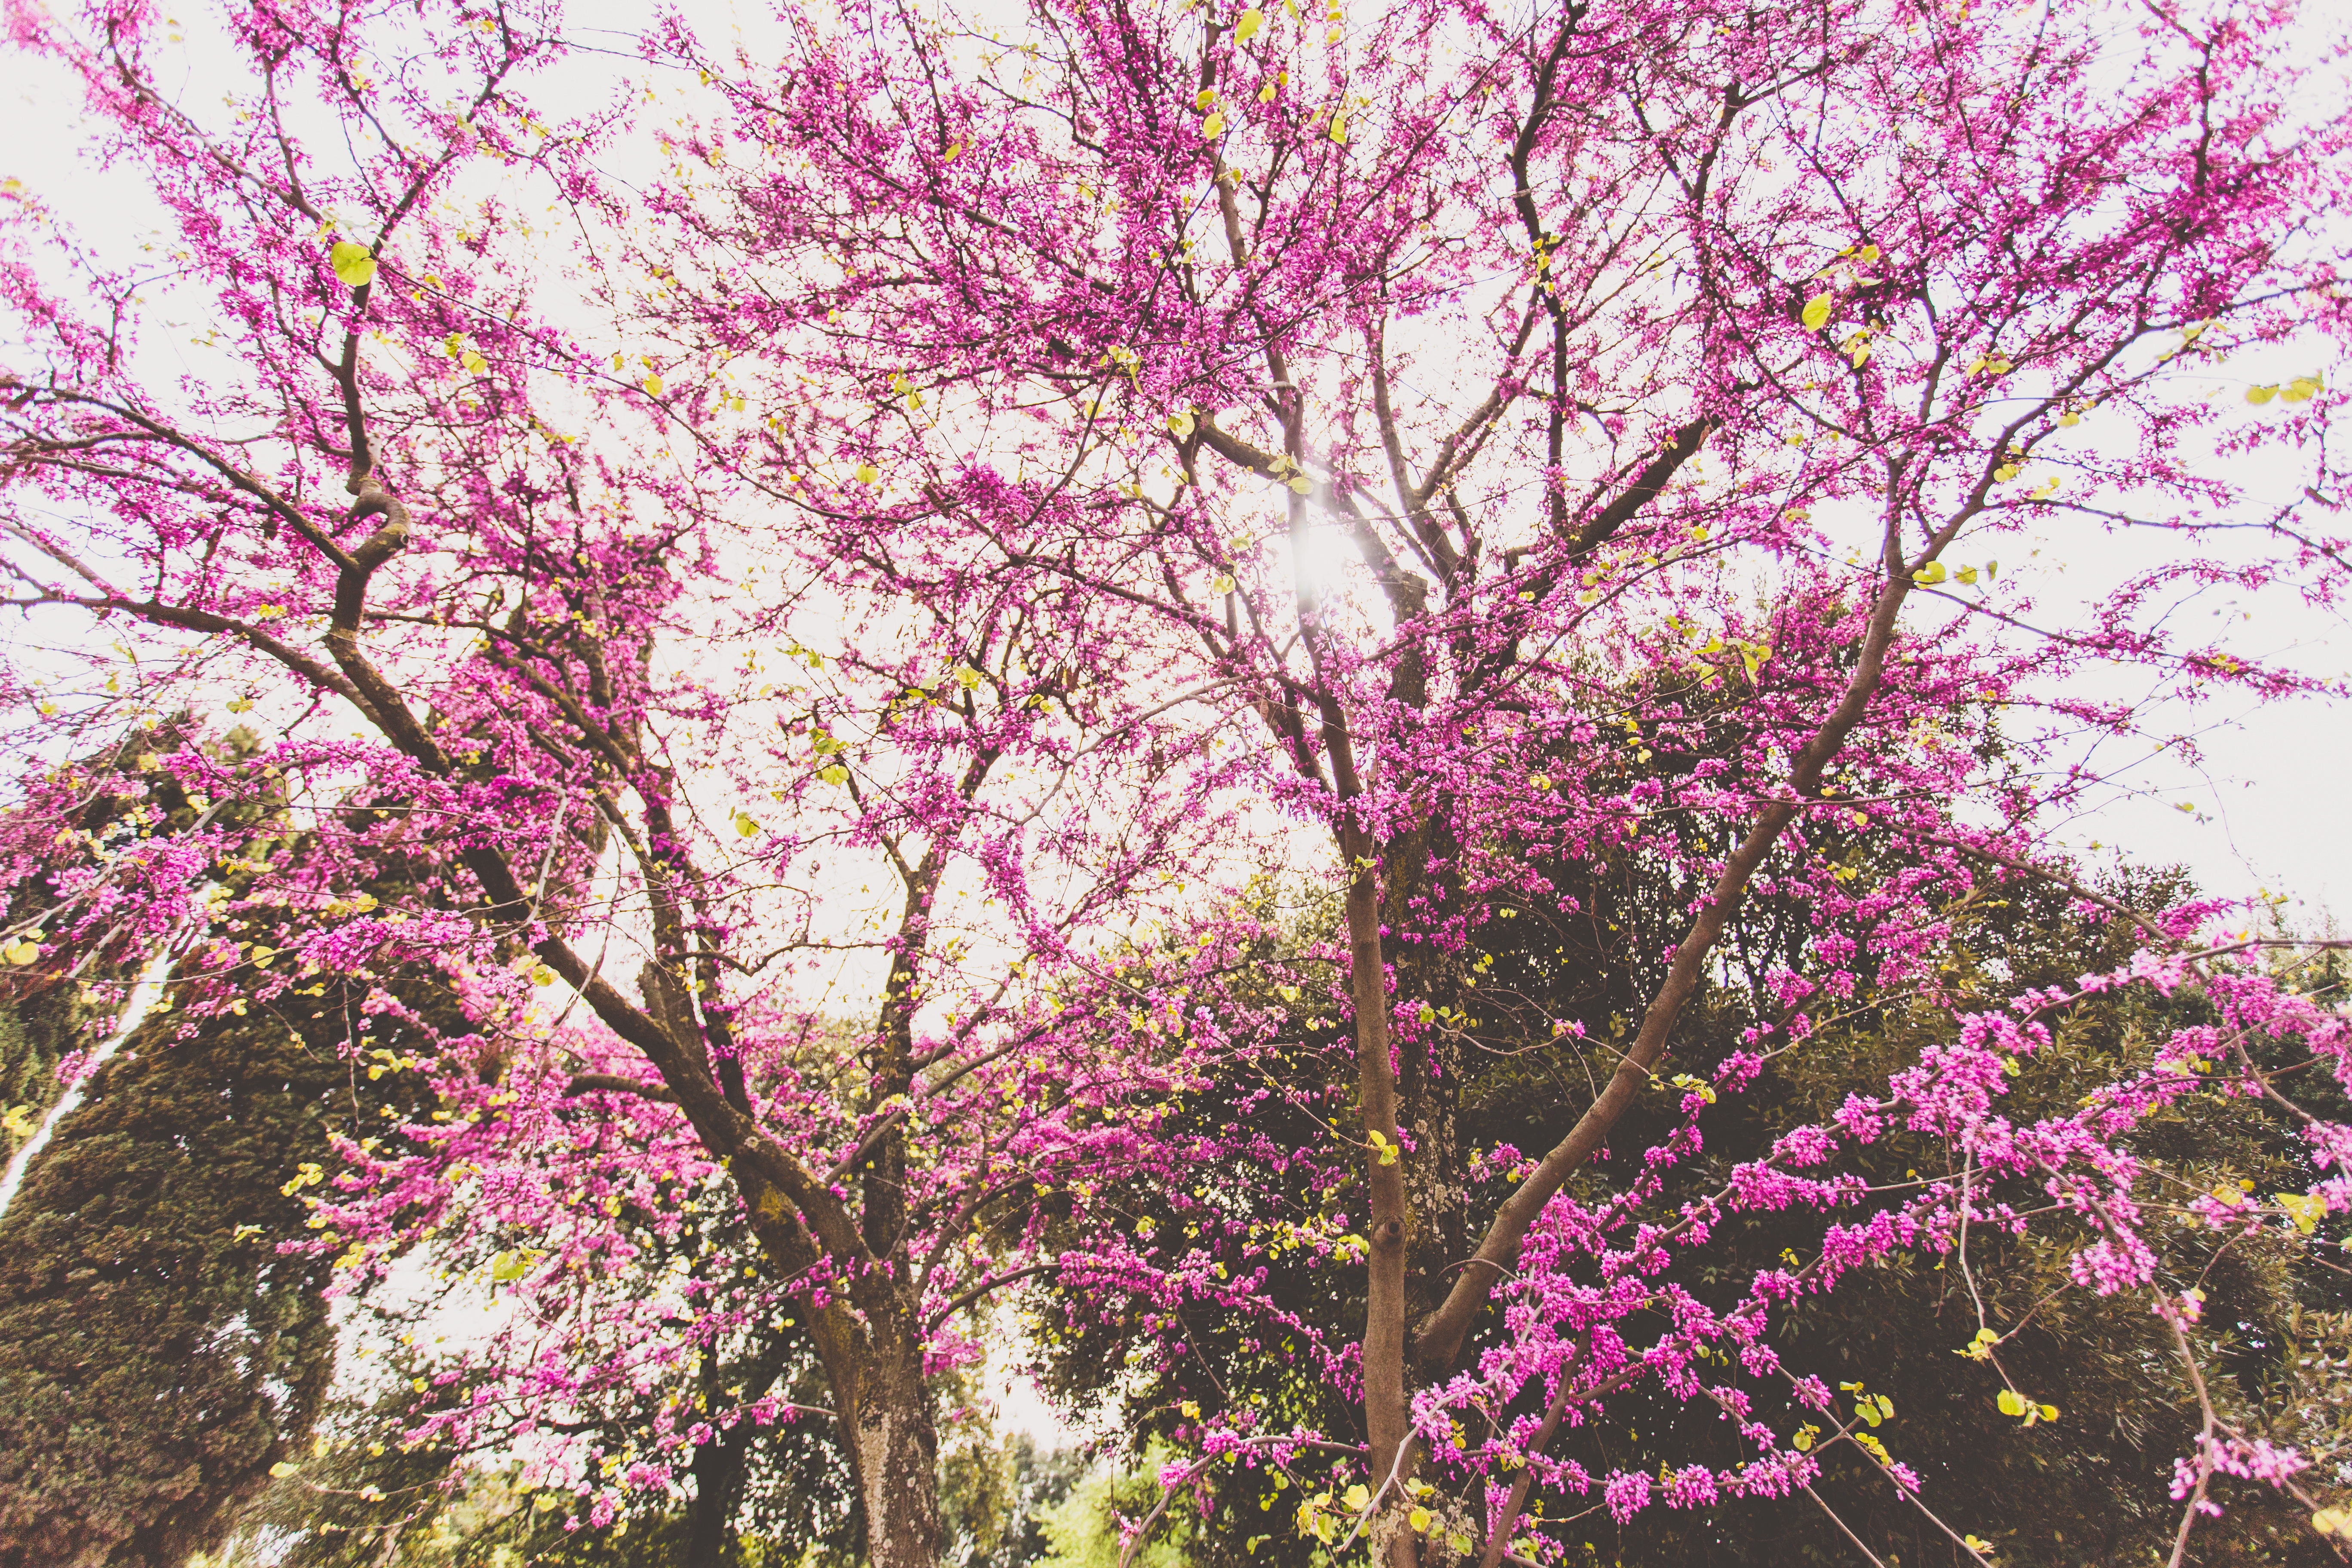
tree, branch, blossom, plant, flower, spring, produce, botany, flora, cherry blossom, shrub, flowering plant, woody plant, land plant